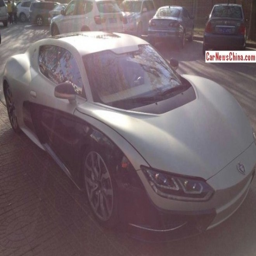
this is the event electric super car for show